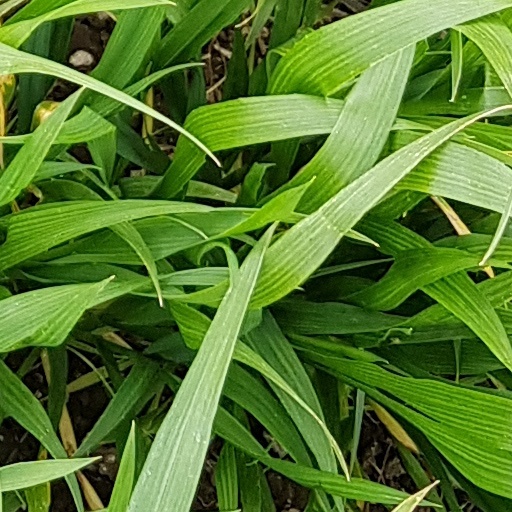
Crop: wheat